Vermouth

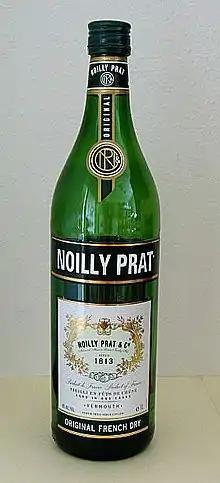
A bottle of Noilly Prat vermouth

The Cinzano family began production in 1757 in Turin. Their Bianco product is sweet, pale vermouth.